Describe the emotion expressed in this image:  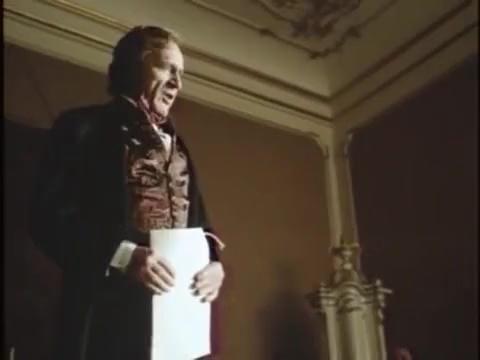
This person displays Suffering, valence and arousal with low intensity.